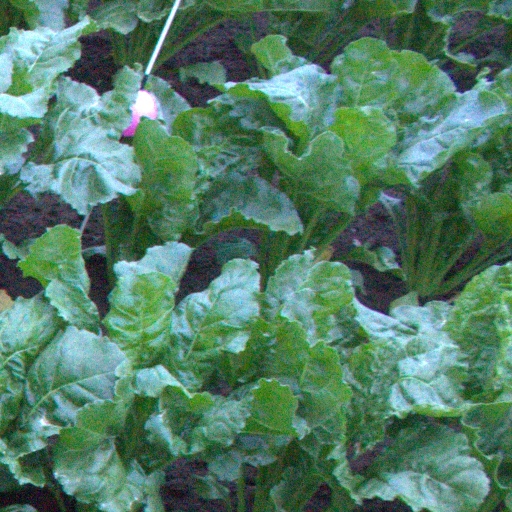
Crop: sugar beet